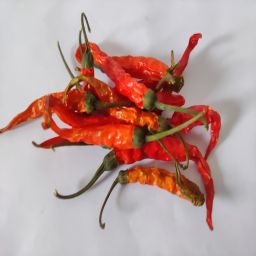
Crop: Chile Pepper
Quality: Dried